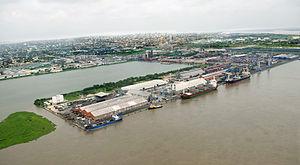
Barranquilla est une ville du nord de la Colombie et la capitale du département d'Atlántico. Elle se situe sur la rive occidentale du río Magdalena, le fleuve le plus important de Colombie, à 7,5 km de son embouchure sur la mer des Caraïbes, ou mer des Antilles, dépendance de l'océan Atlantique.